12 Monkeys

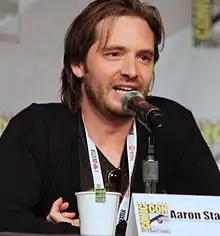
Actor Aaron Stanford, who portrays James Cole in the television adaptation

On August 26, 2013, "Entertainment Weekly" announced that Syfy was developing a "12 Monkeys" television series based on the film. Production began in November 2013. The pilot was written by Terry Matalas and Travis Fickett, who had previously written for the series "Terra Nova". Due to the series being labeled as "cast contingent", the series did not move forward until the roles of Cole and Goines were cast. In April 2014, Syfy green-lighted the first season, which consisted of 13 episodes, including the pilot filmed in 2013. The series premiered on January 16, 2015. On March 12, 2015, the series was renewed for a second season that began airing in April 2016. Actress Madeleine Stowe made an appearance in one Season 2 episode, being the only cast member of the film to appear on the series. On June 29, 2016, the series was renewed for a 10-episode third season, set to premiere in 2017. The third season aired over three consecutive nights, from May 19 to May 21, 2017. A fourth and final season was announced on March 16, 2017. The eleven-episode fourth season ran from June 15 to July 6, 2018.